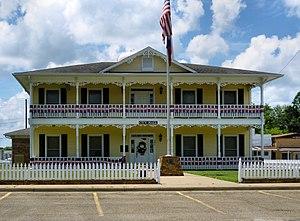
Corrigan est une ville située au nord du comté de Polk, au Texas, aux États-Unis.